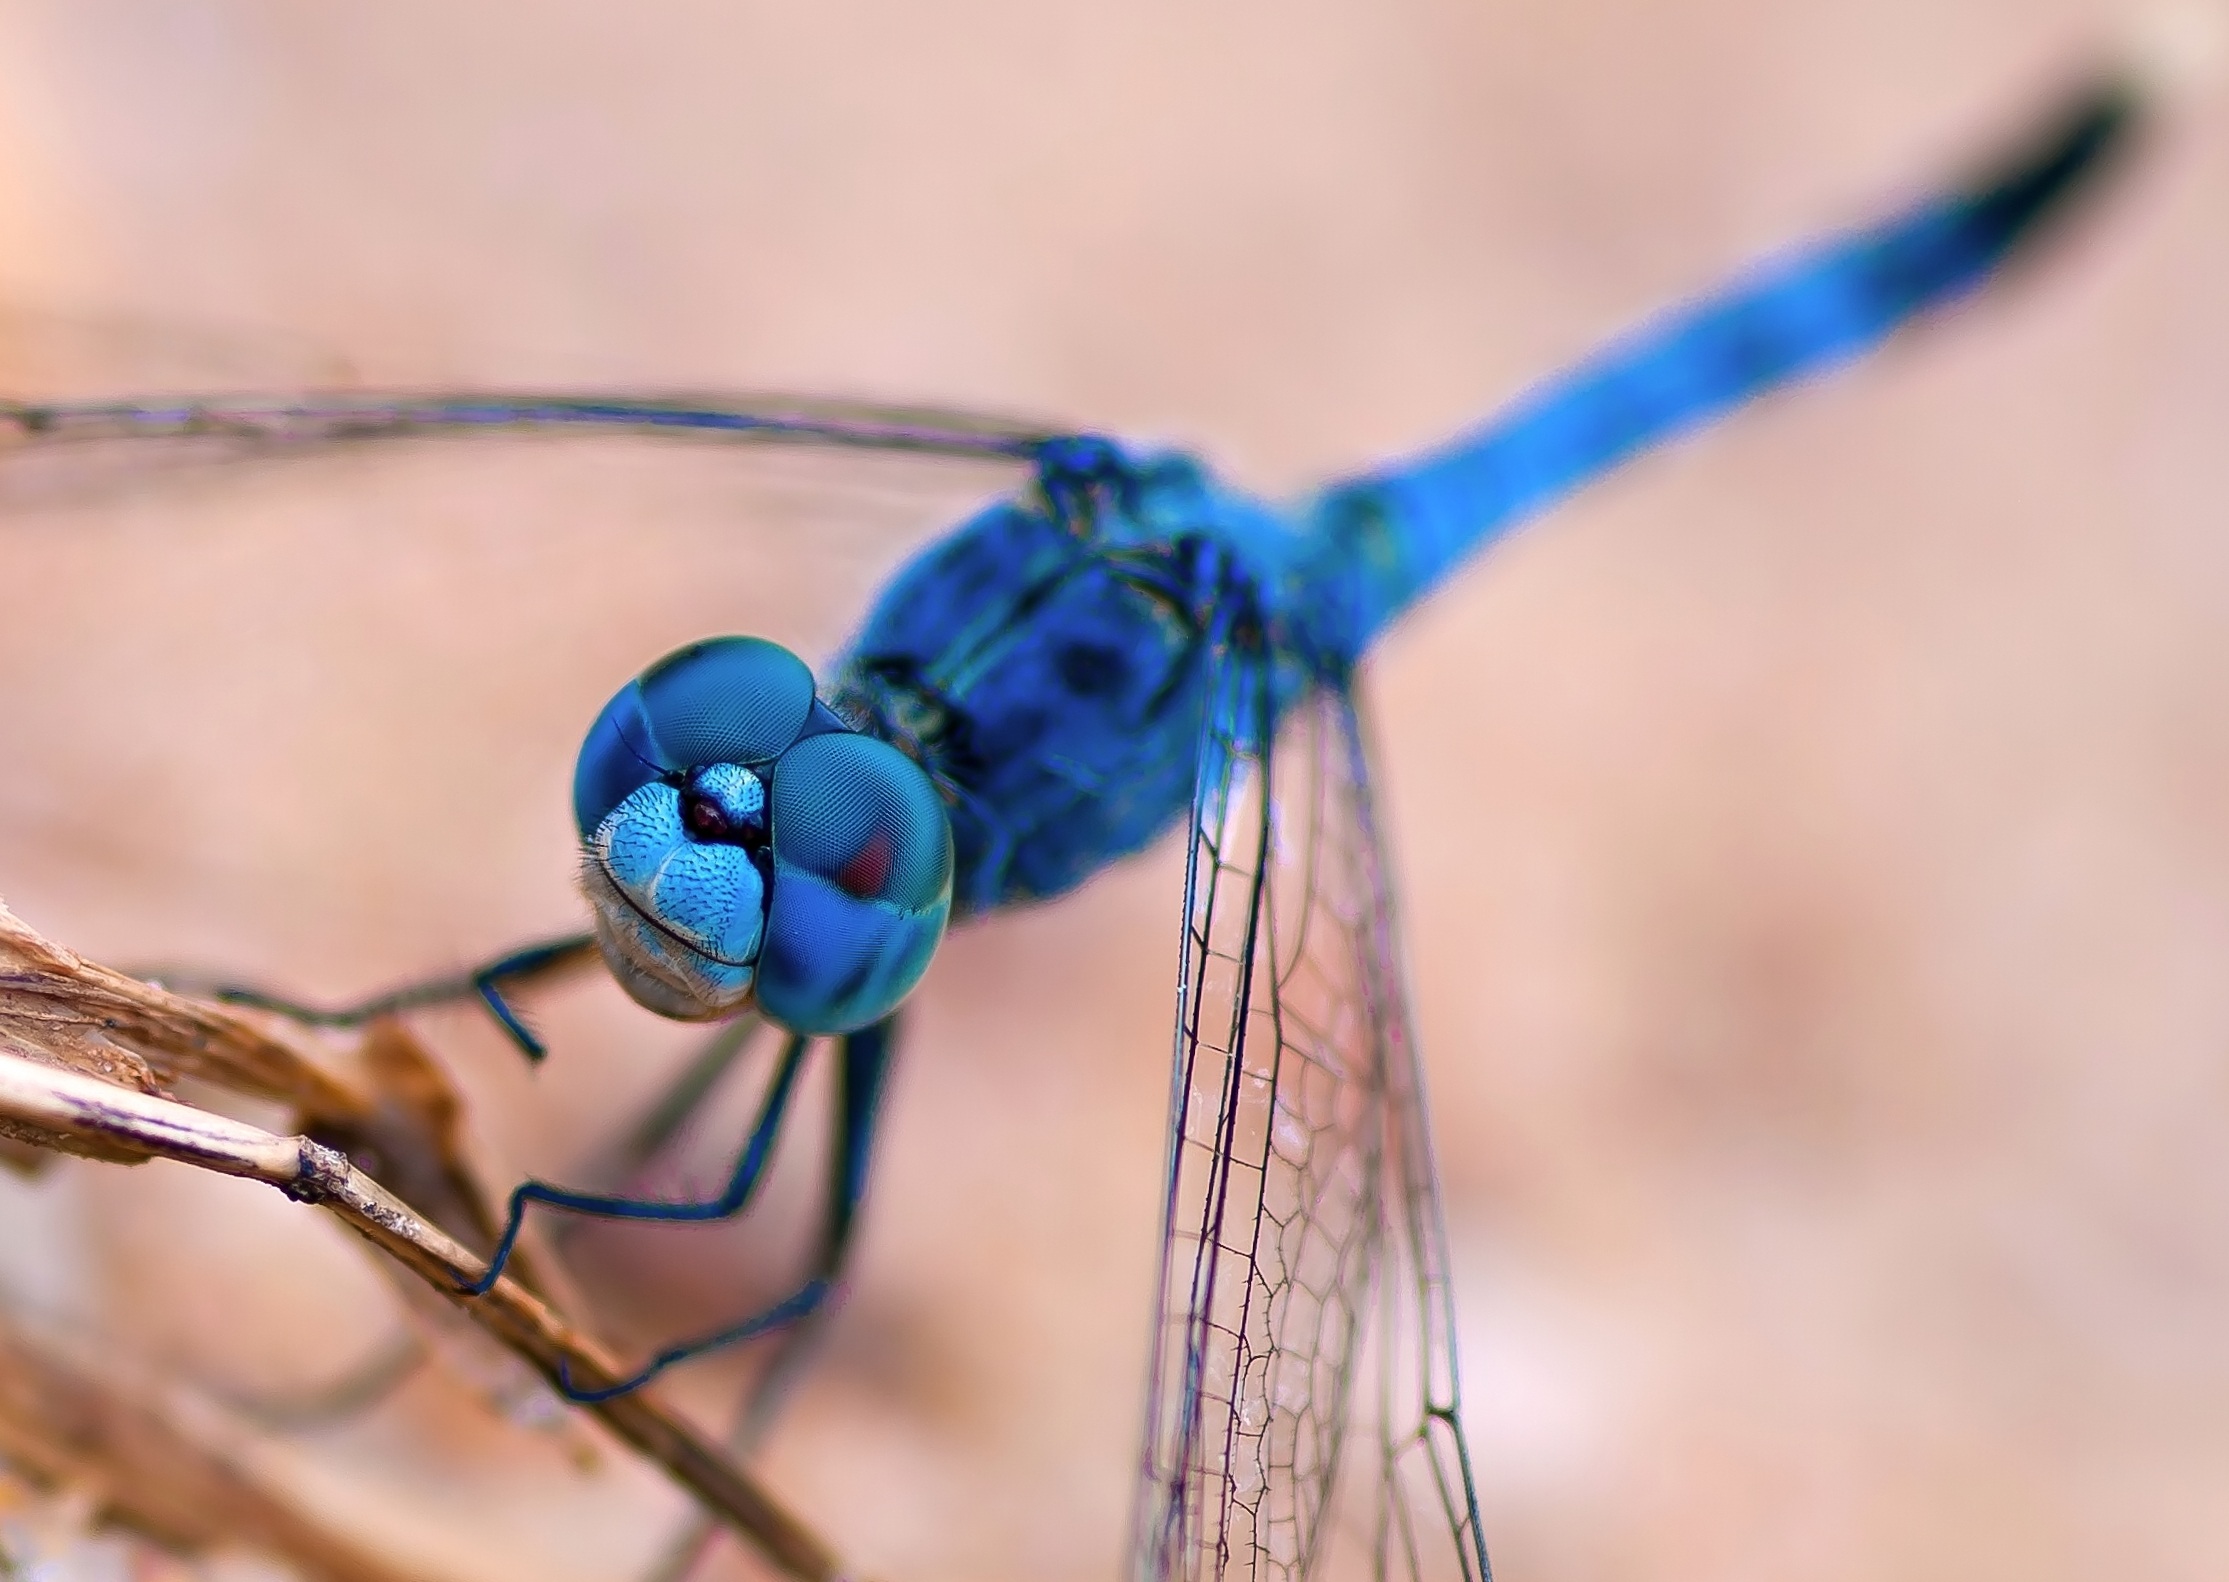
branch, photography, flower, insect, blue, invertebrate, close up, dragonfly, macro photography, dragonflies and damseflies, ttt, rrr, eee